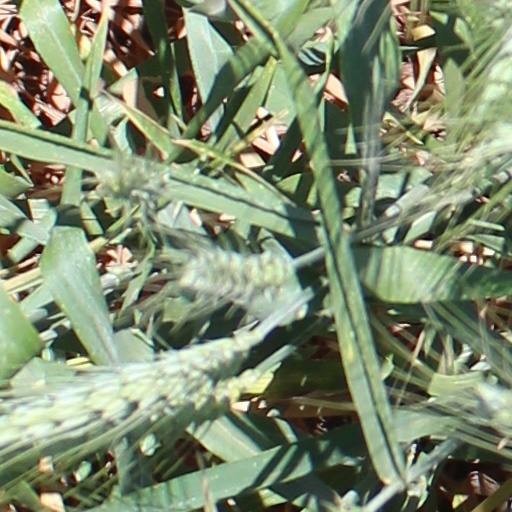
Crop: wheat